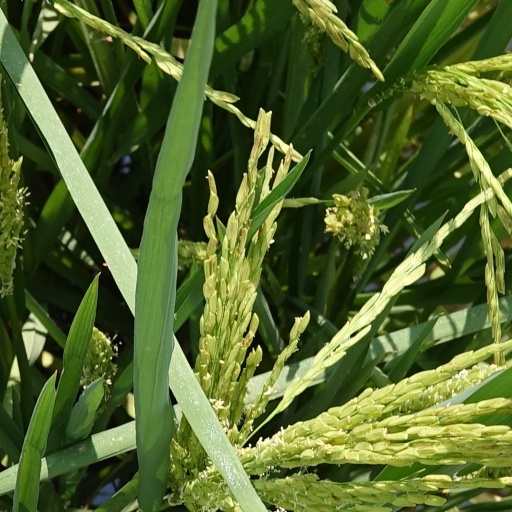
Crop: rice